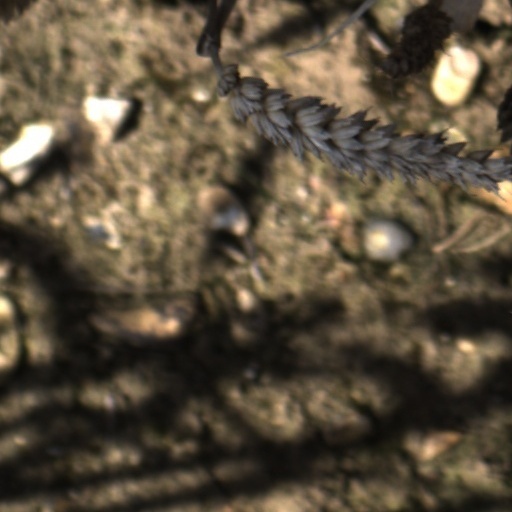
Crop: wheat